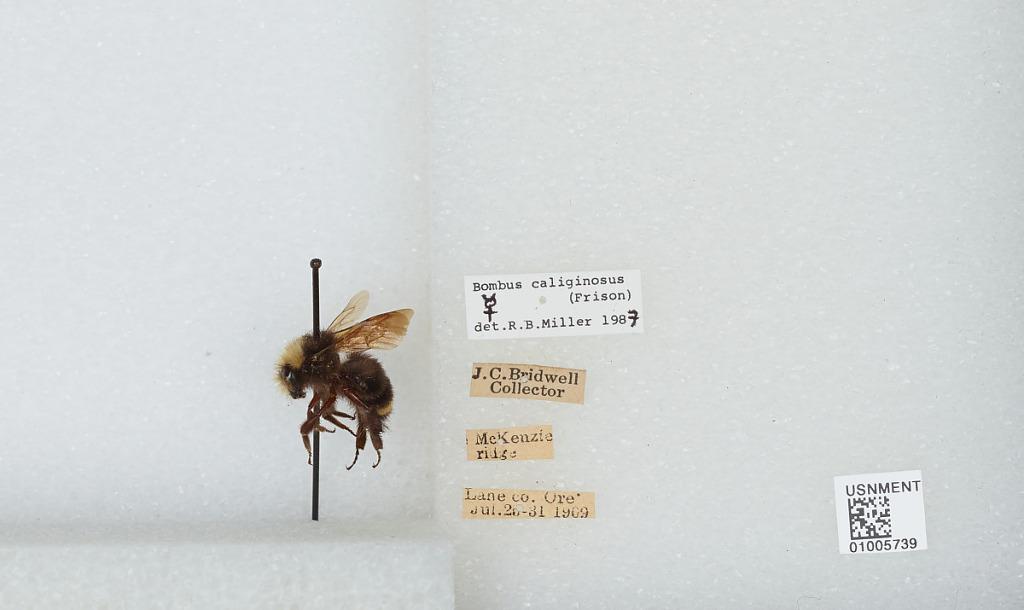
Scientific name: Bombus (Fervidobombus) californicus Smith
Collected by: J. Bridwell
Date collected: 1909-7-25
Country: United States
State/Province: Oregon
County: Lane
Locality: McKenzie Ridge
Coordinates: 44.1753, -122.163
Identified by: Miller, R. B.